Per Schwab

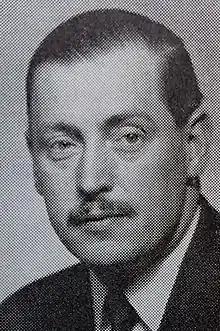
Per Schwab

Per Schwab (17 August 1911 – 2 August 1970) was a Swedish-born Norwegian painter, scenographer, and theatre director.